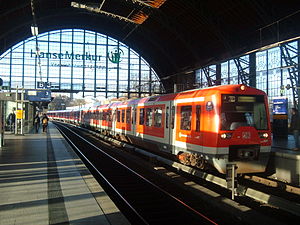
Bezirk Eimsbüttel
S-Bahn-tog på Bahnhof Hamburg Dammtor.
Bezirk Eimsbüttel er et af syv bezirke i den tyske bystat Hamborg. Det er hjemsted for Universität Hamburg samt Universitätsviertel i bydelen Rotherbaum.